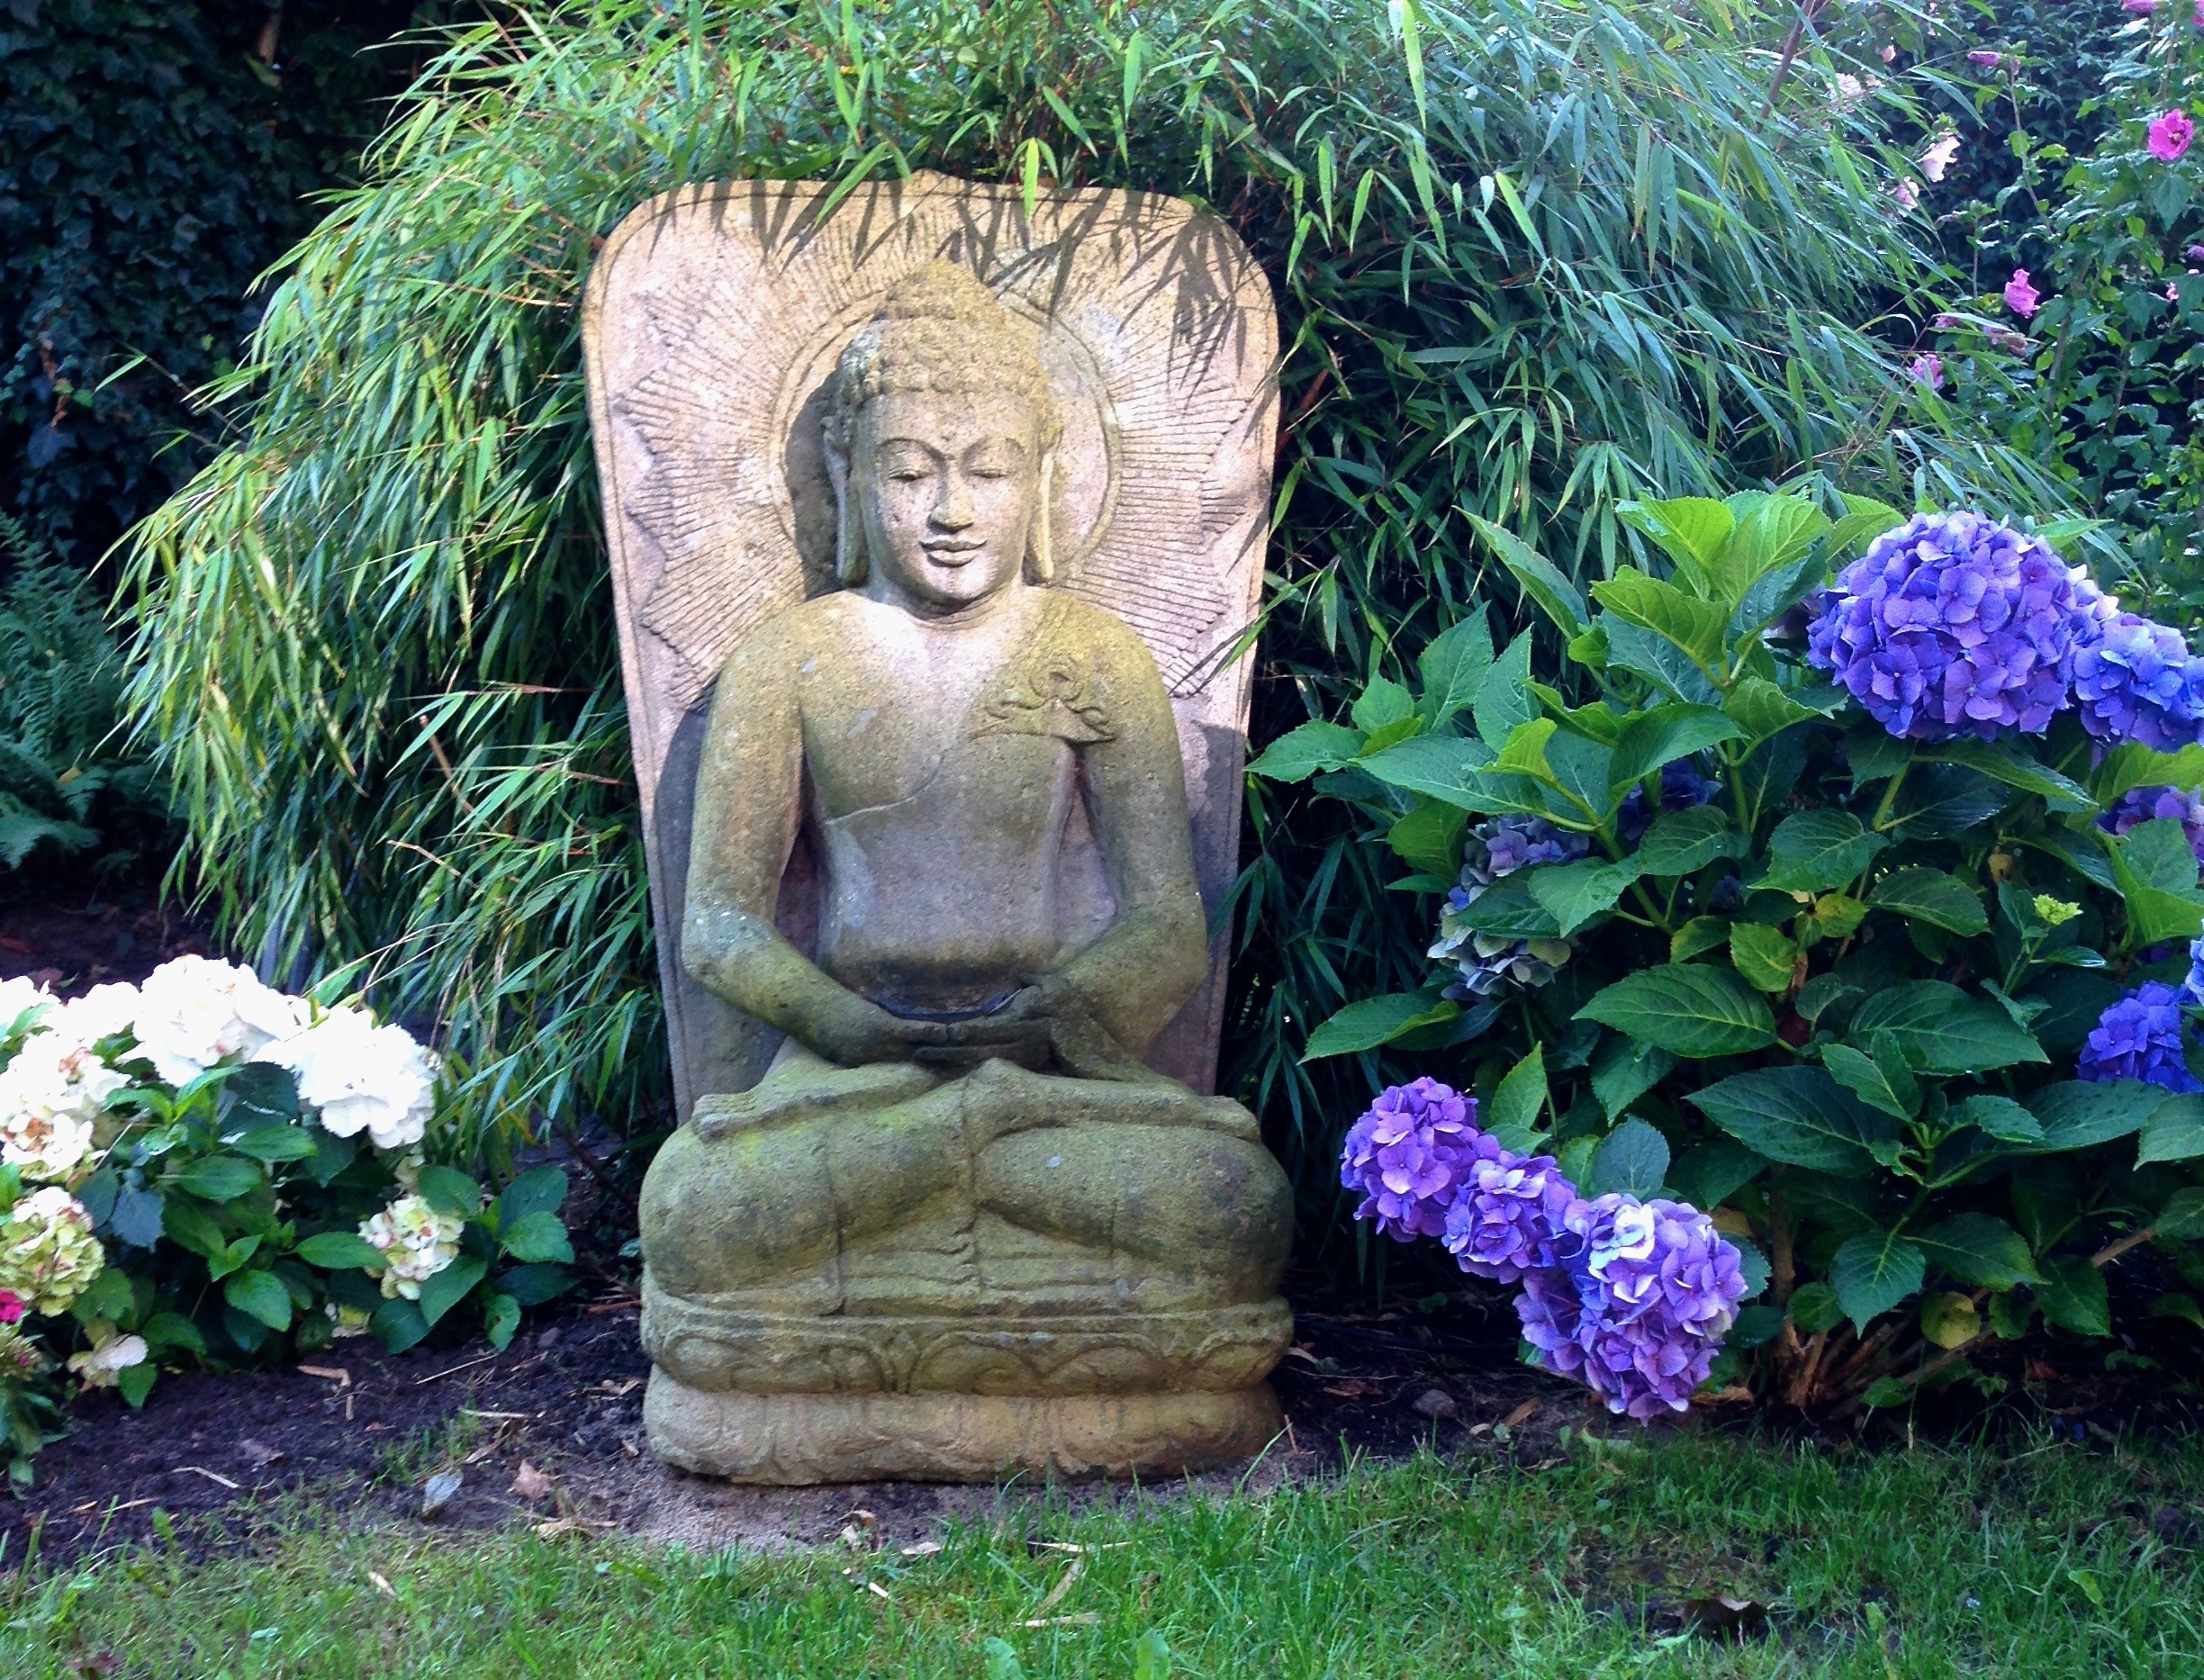
rock, flower, monument, statue, asia, garden, spiritual, sculpture, art, relaxation, meditation, buddha, woodland, fern stlich, fictional character